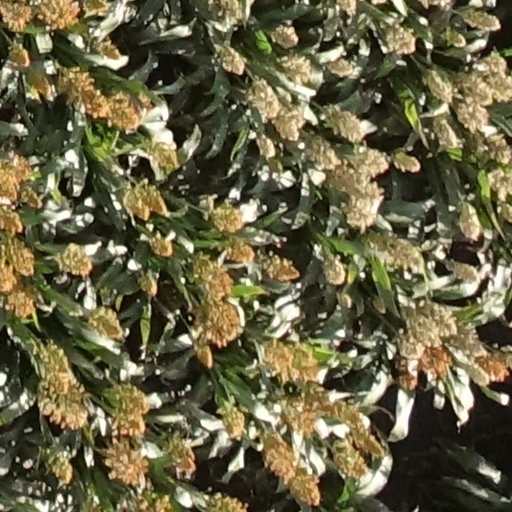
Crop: sorghum